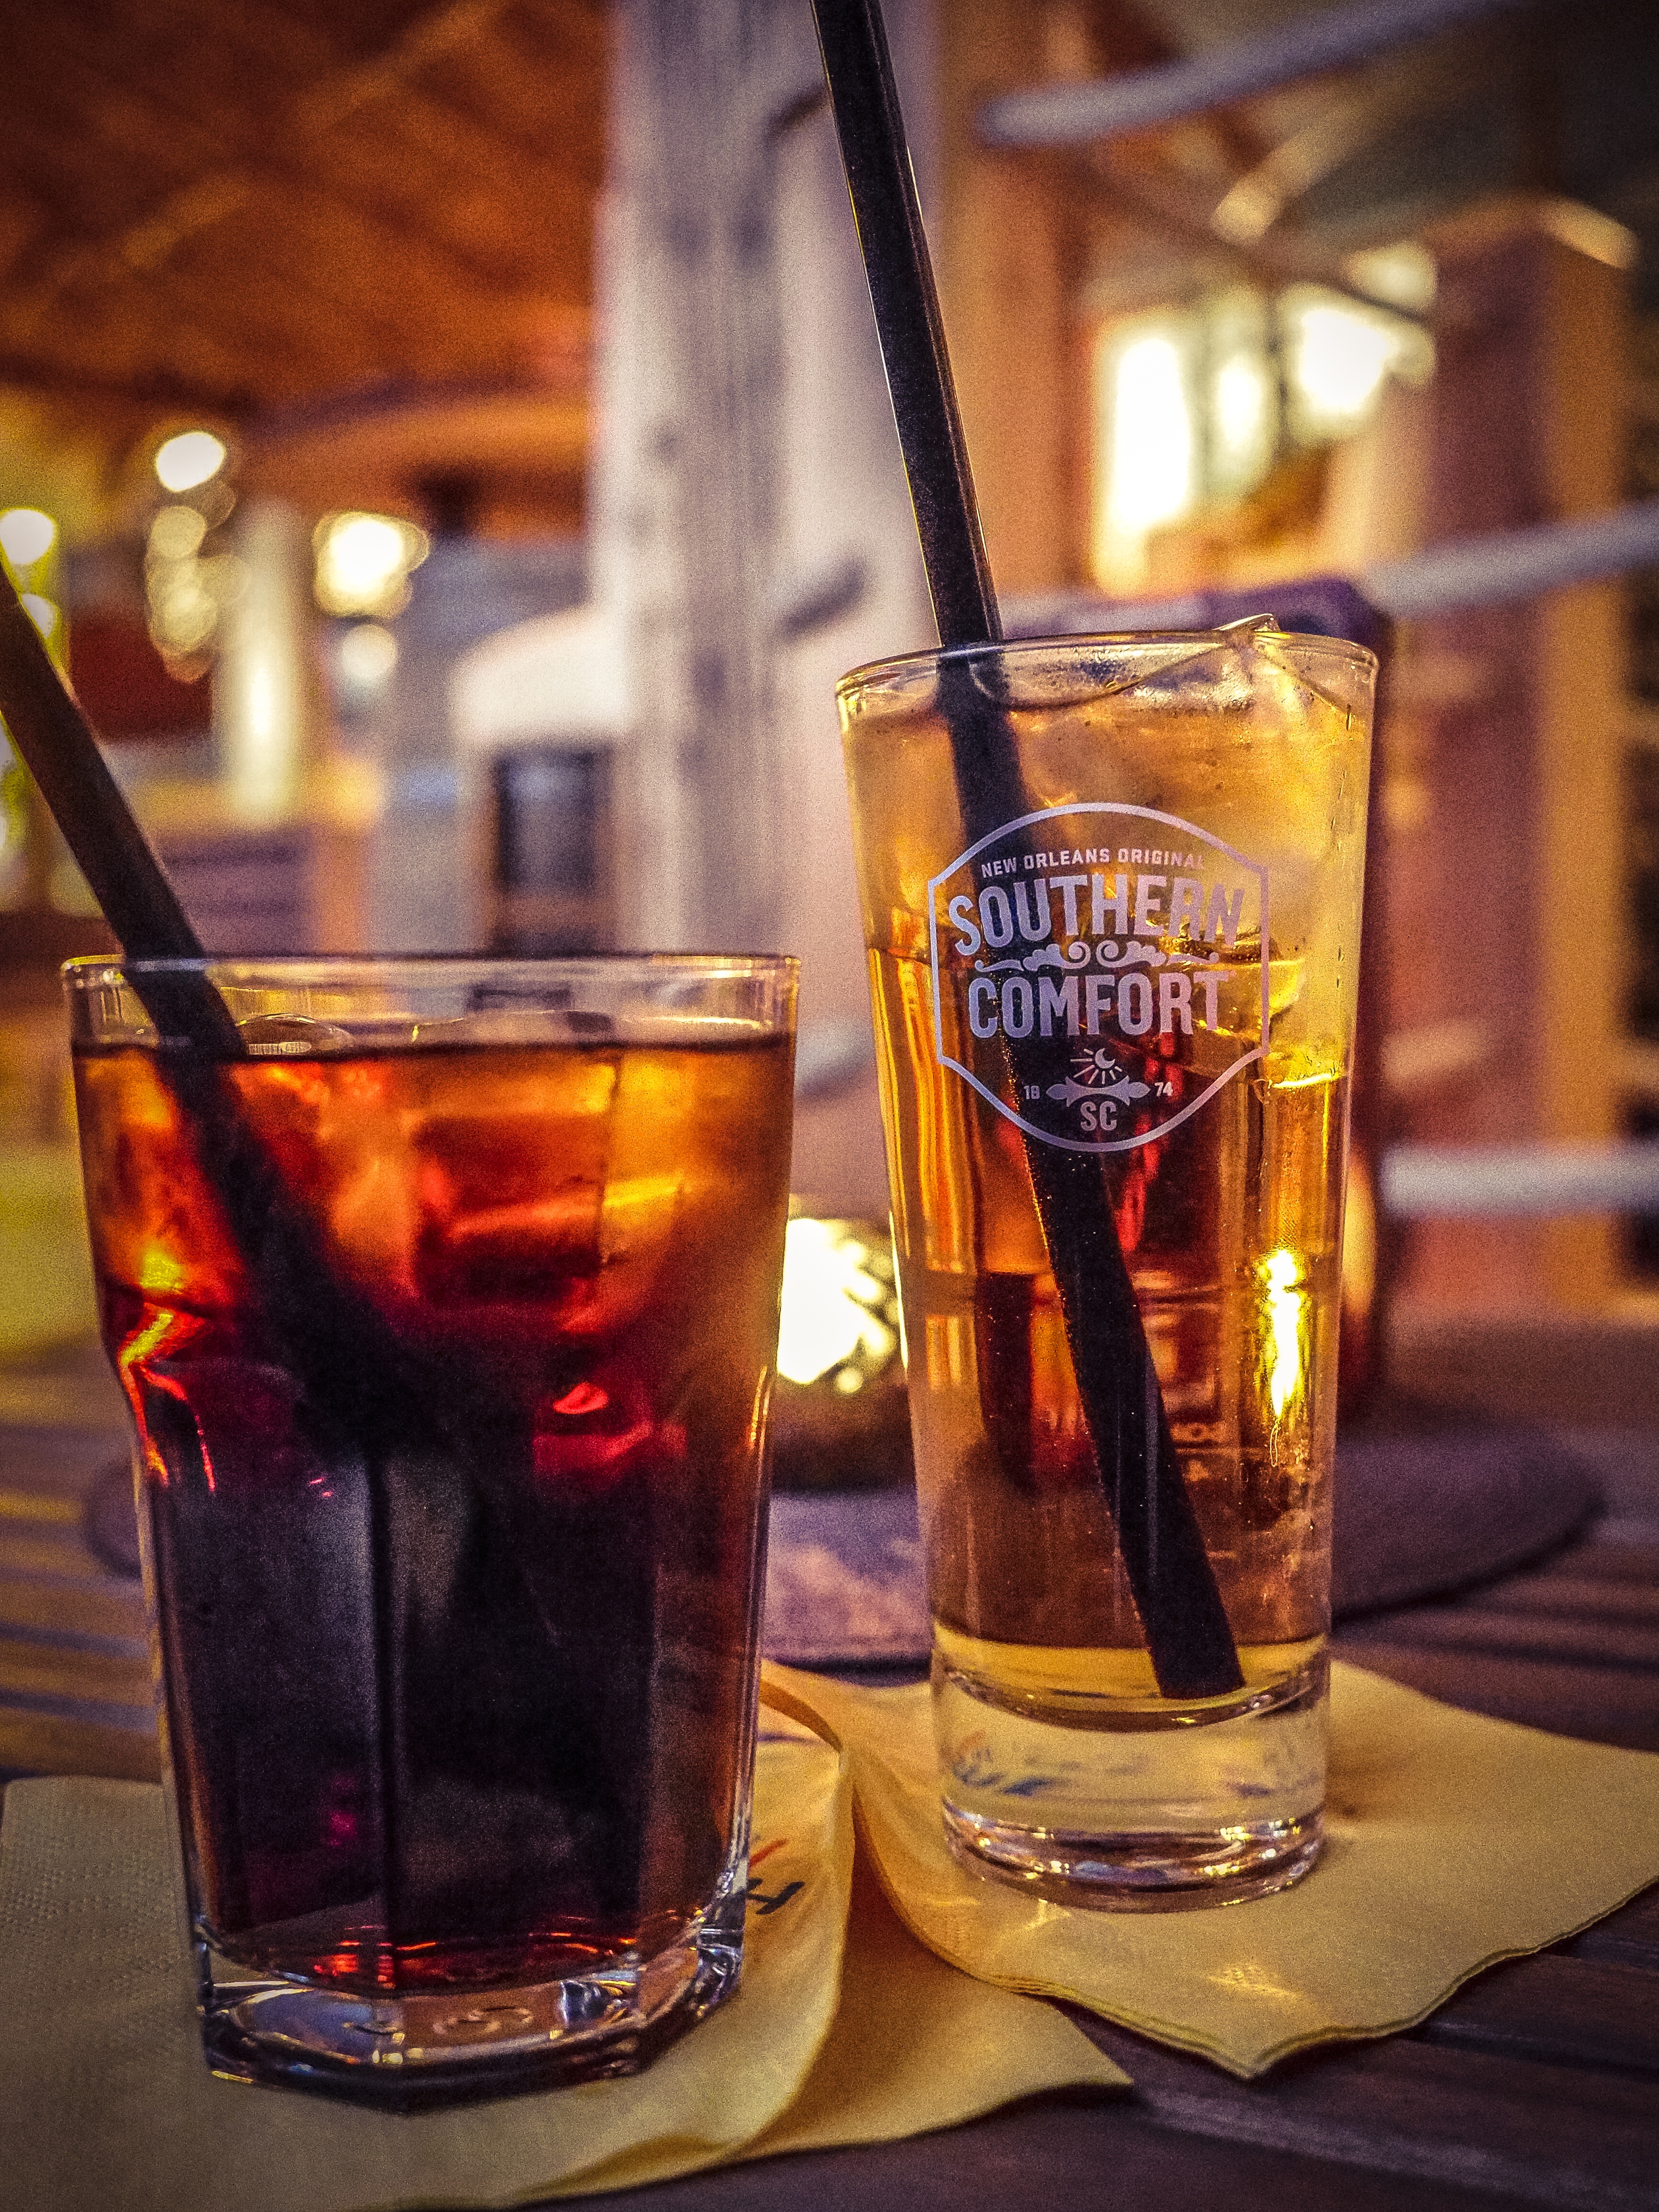
restaurant, bar, drink, beer, alcohol, cocktail, whiskey, glasses, cola, whisky, drinks, caribbean, maritime, liqueur, beach bar, cocktails, highball, alcoholic beverage, negroni, distilled beverage, pint us, beer cocktail, long island iced tea, cuba libre